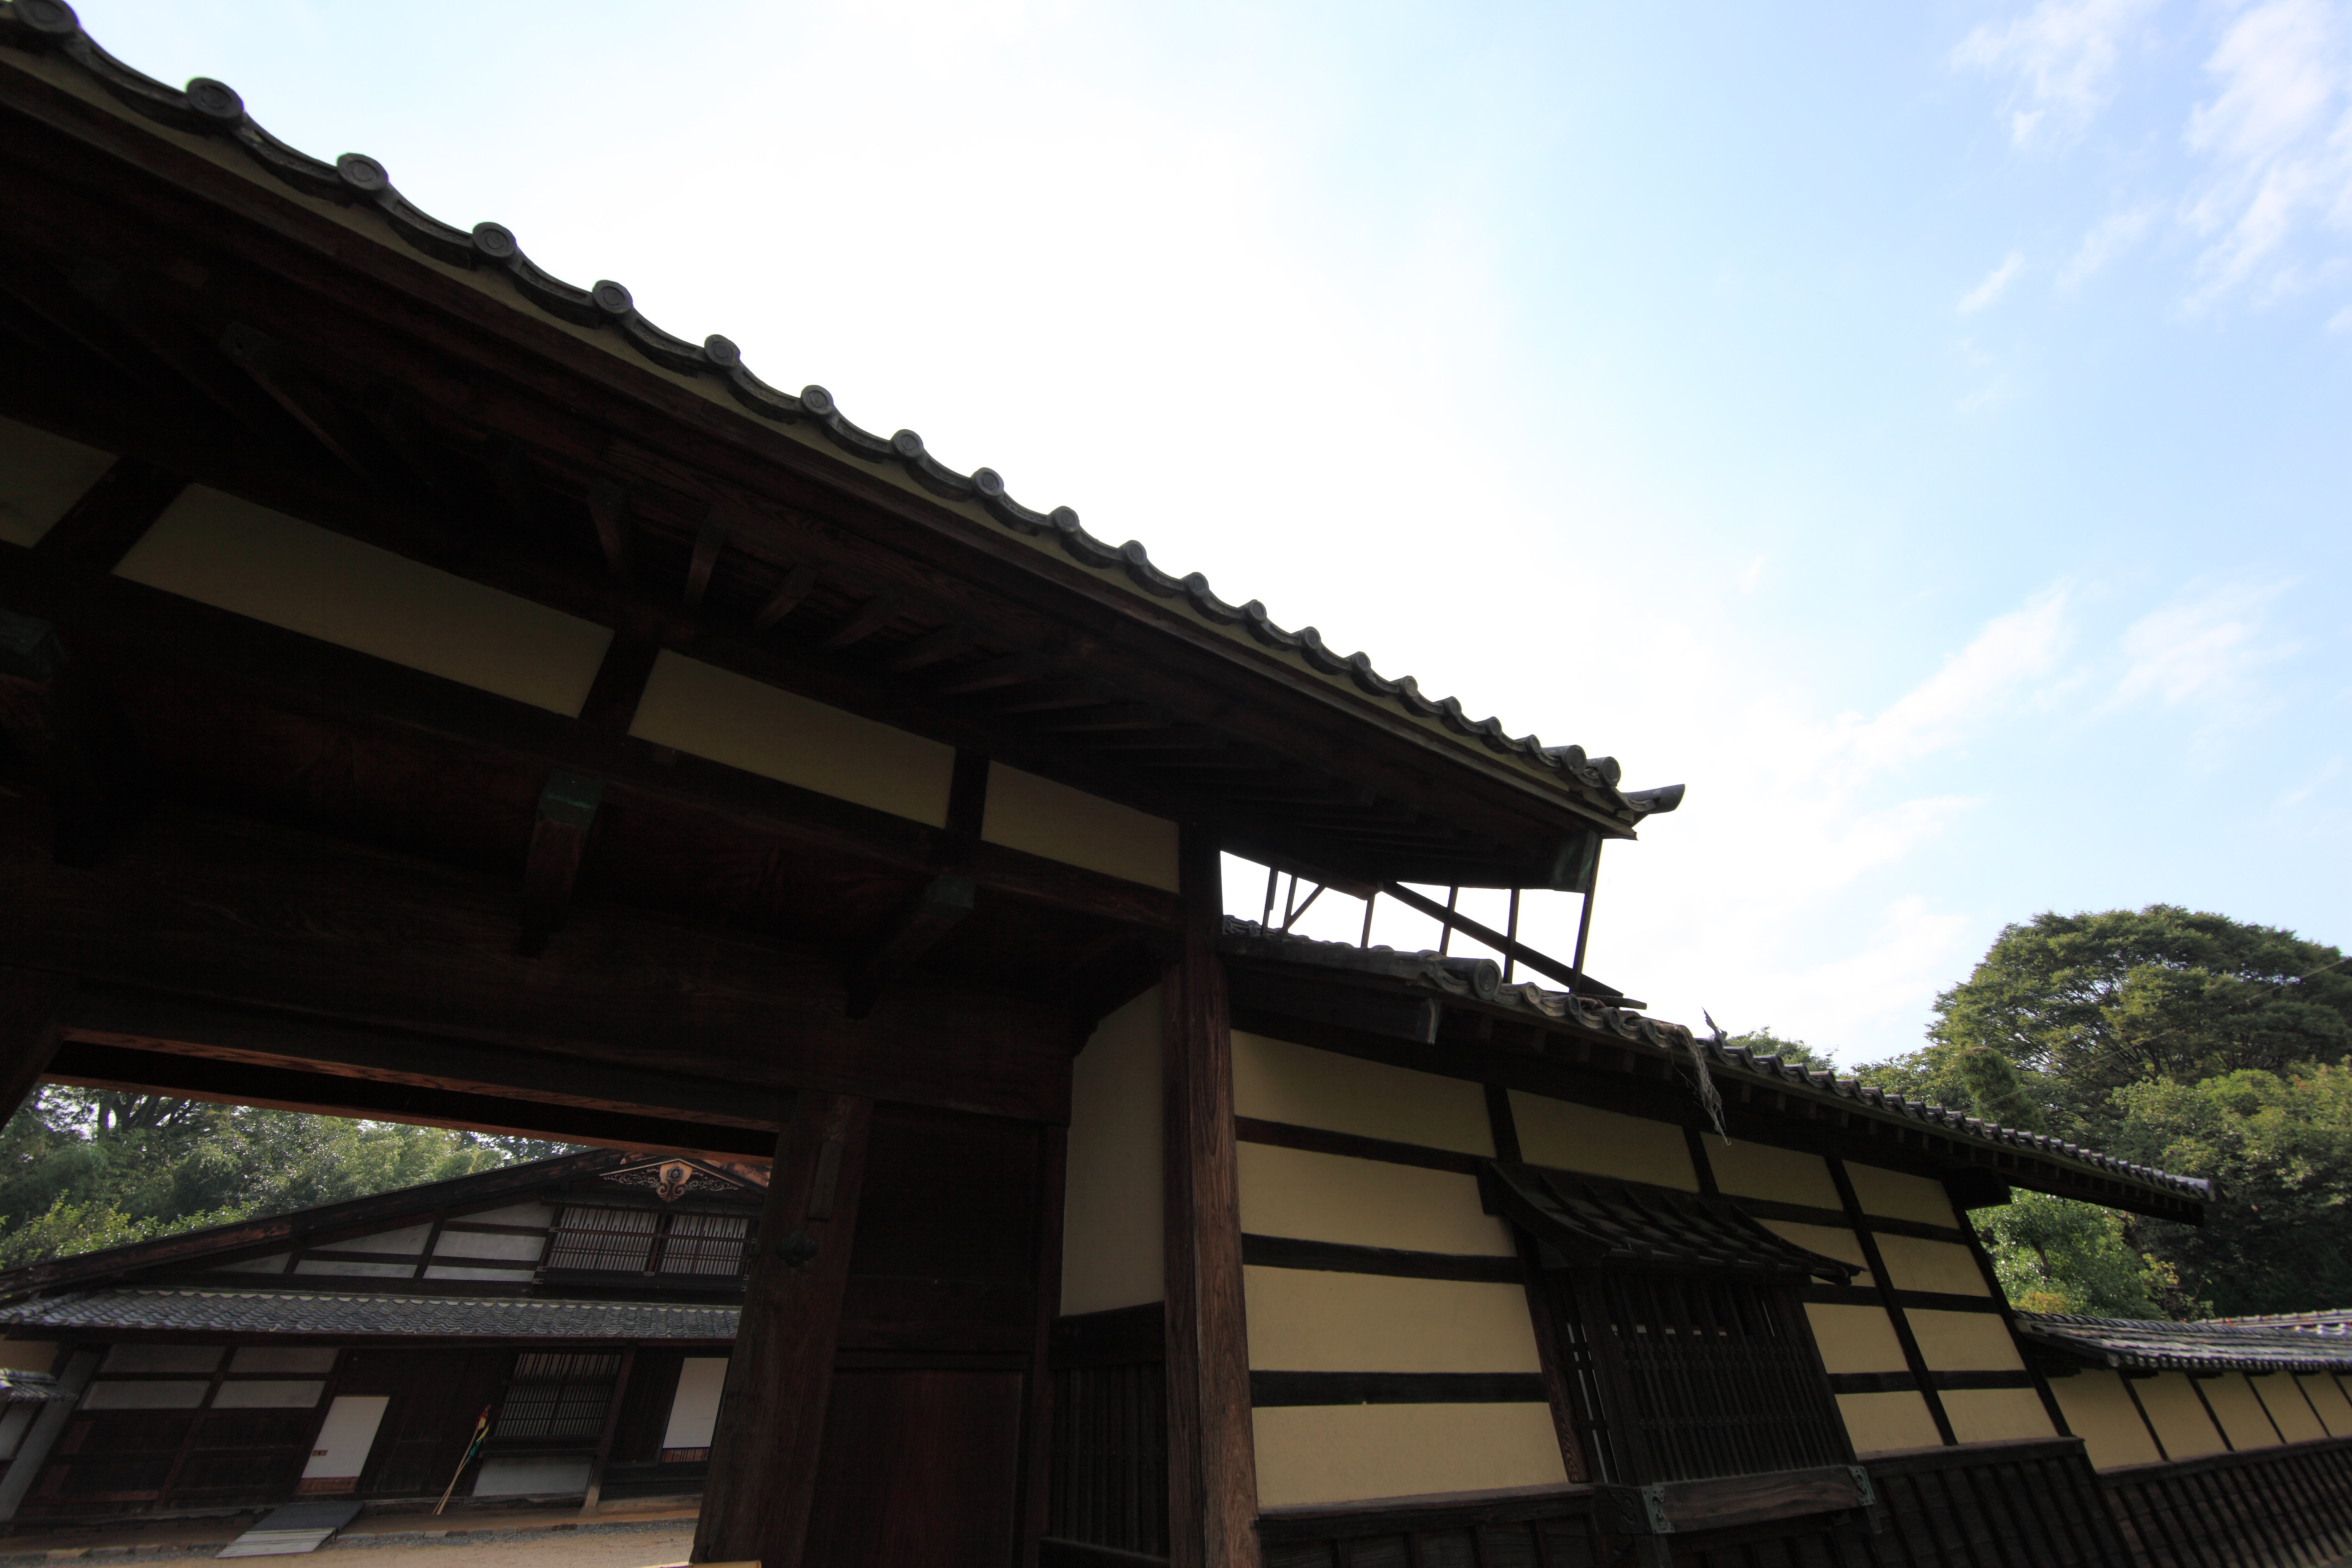
architecture, structure, roof, high, ancient, facade, residence, property, gate, stadium, temple, shrine, 5d, hires, markii, hi, res, resolution, nagano, matsumoto, shinto shrine